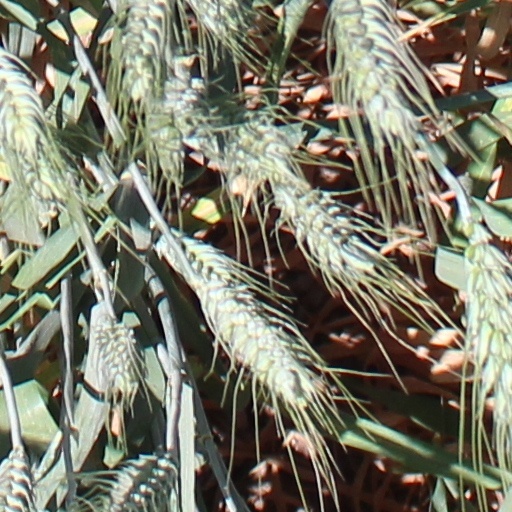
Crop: wheat